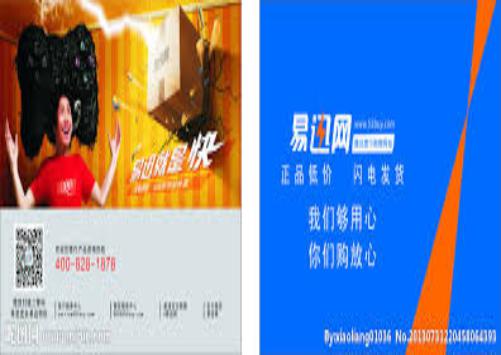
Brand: icsoncom
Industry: Others